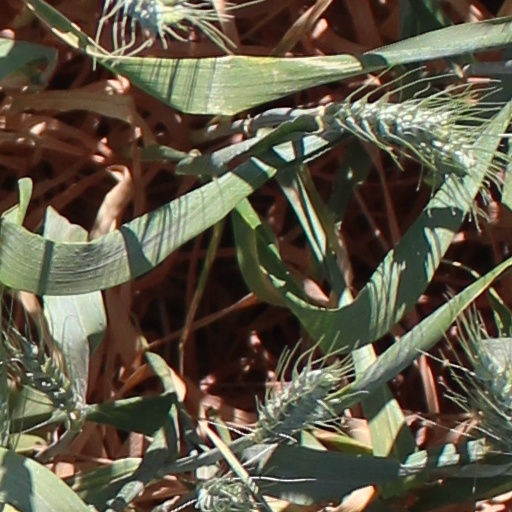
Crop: wheat